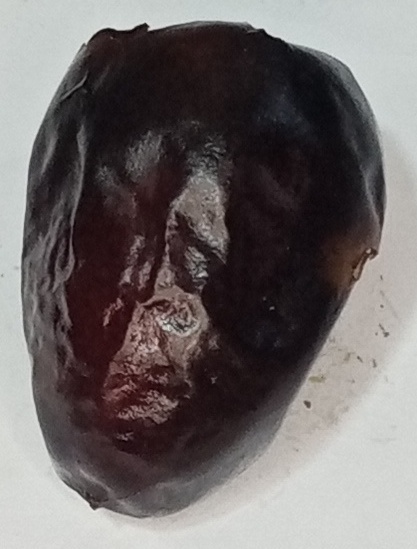
Variety: kupro
Size: large
Grade: grade-2